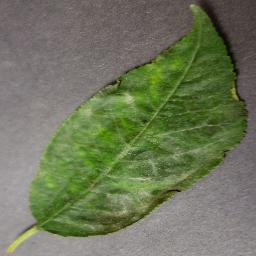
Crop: cherry
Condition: (including_sour)_powdery_mildew